Armands Šķēle

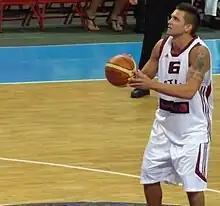
Armands Šķēle in 2009

Armands Šķēle (born 4 September 1983) is a former Latvian professional basketball player. He was a member of Latvian National Team. He earned praise from fans for his artistic style of play that thrived on creativity and unorthodox moves. During his career Šķēle was nicknamed "Big Time", mainly due to his skills and personality.